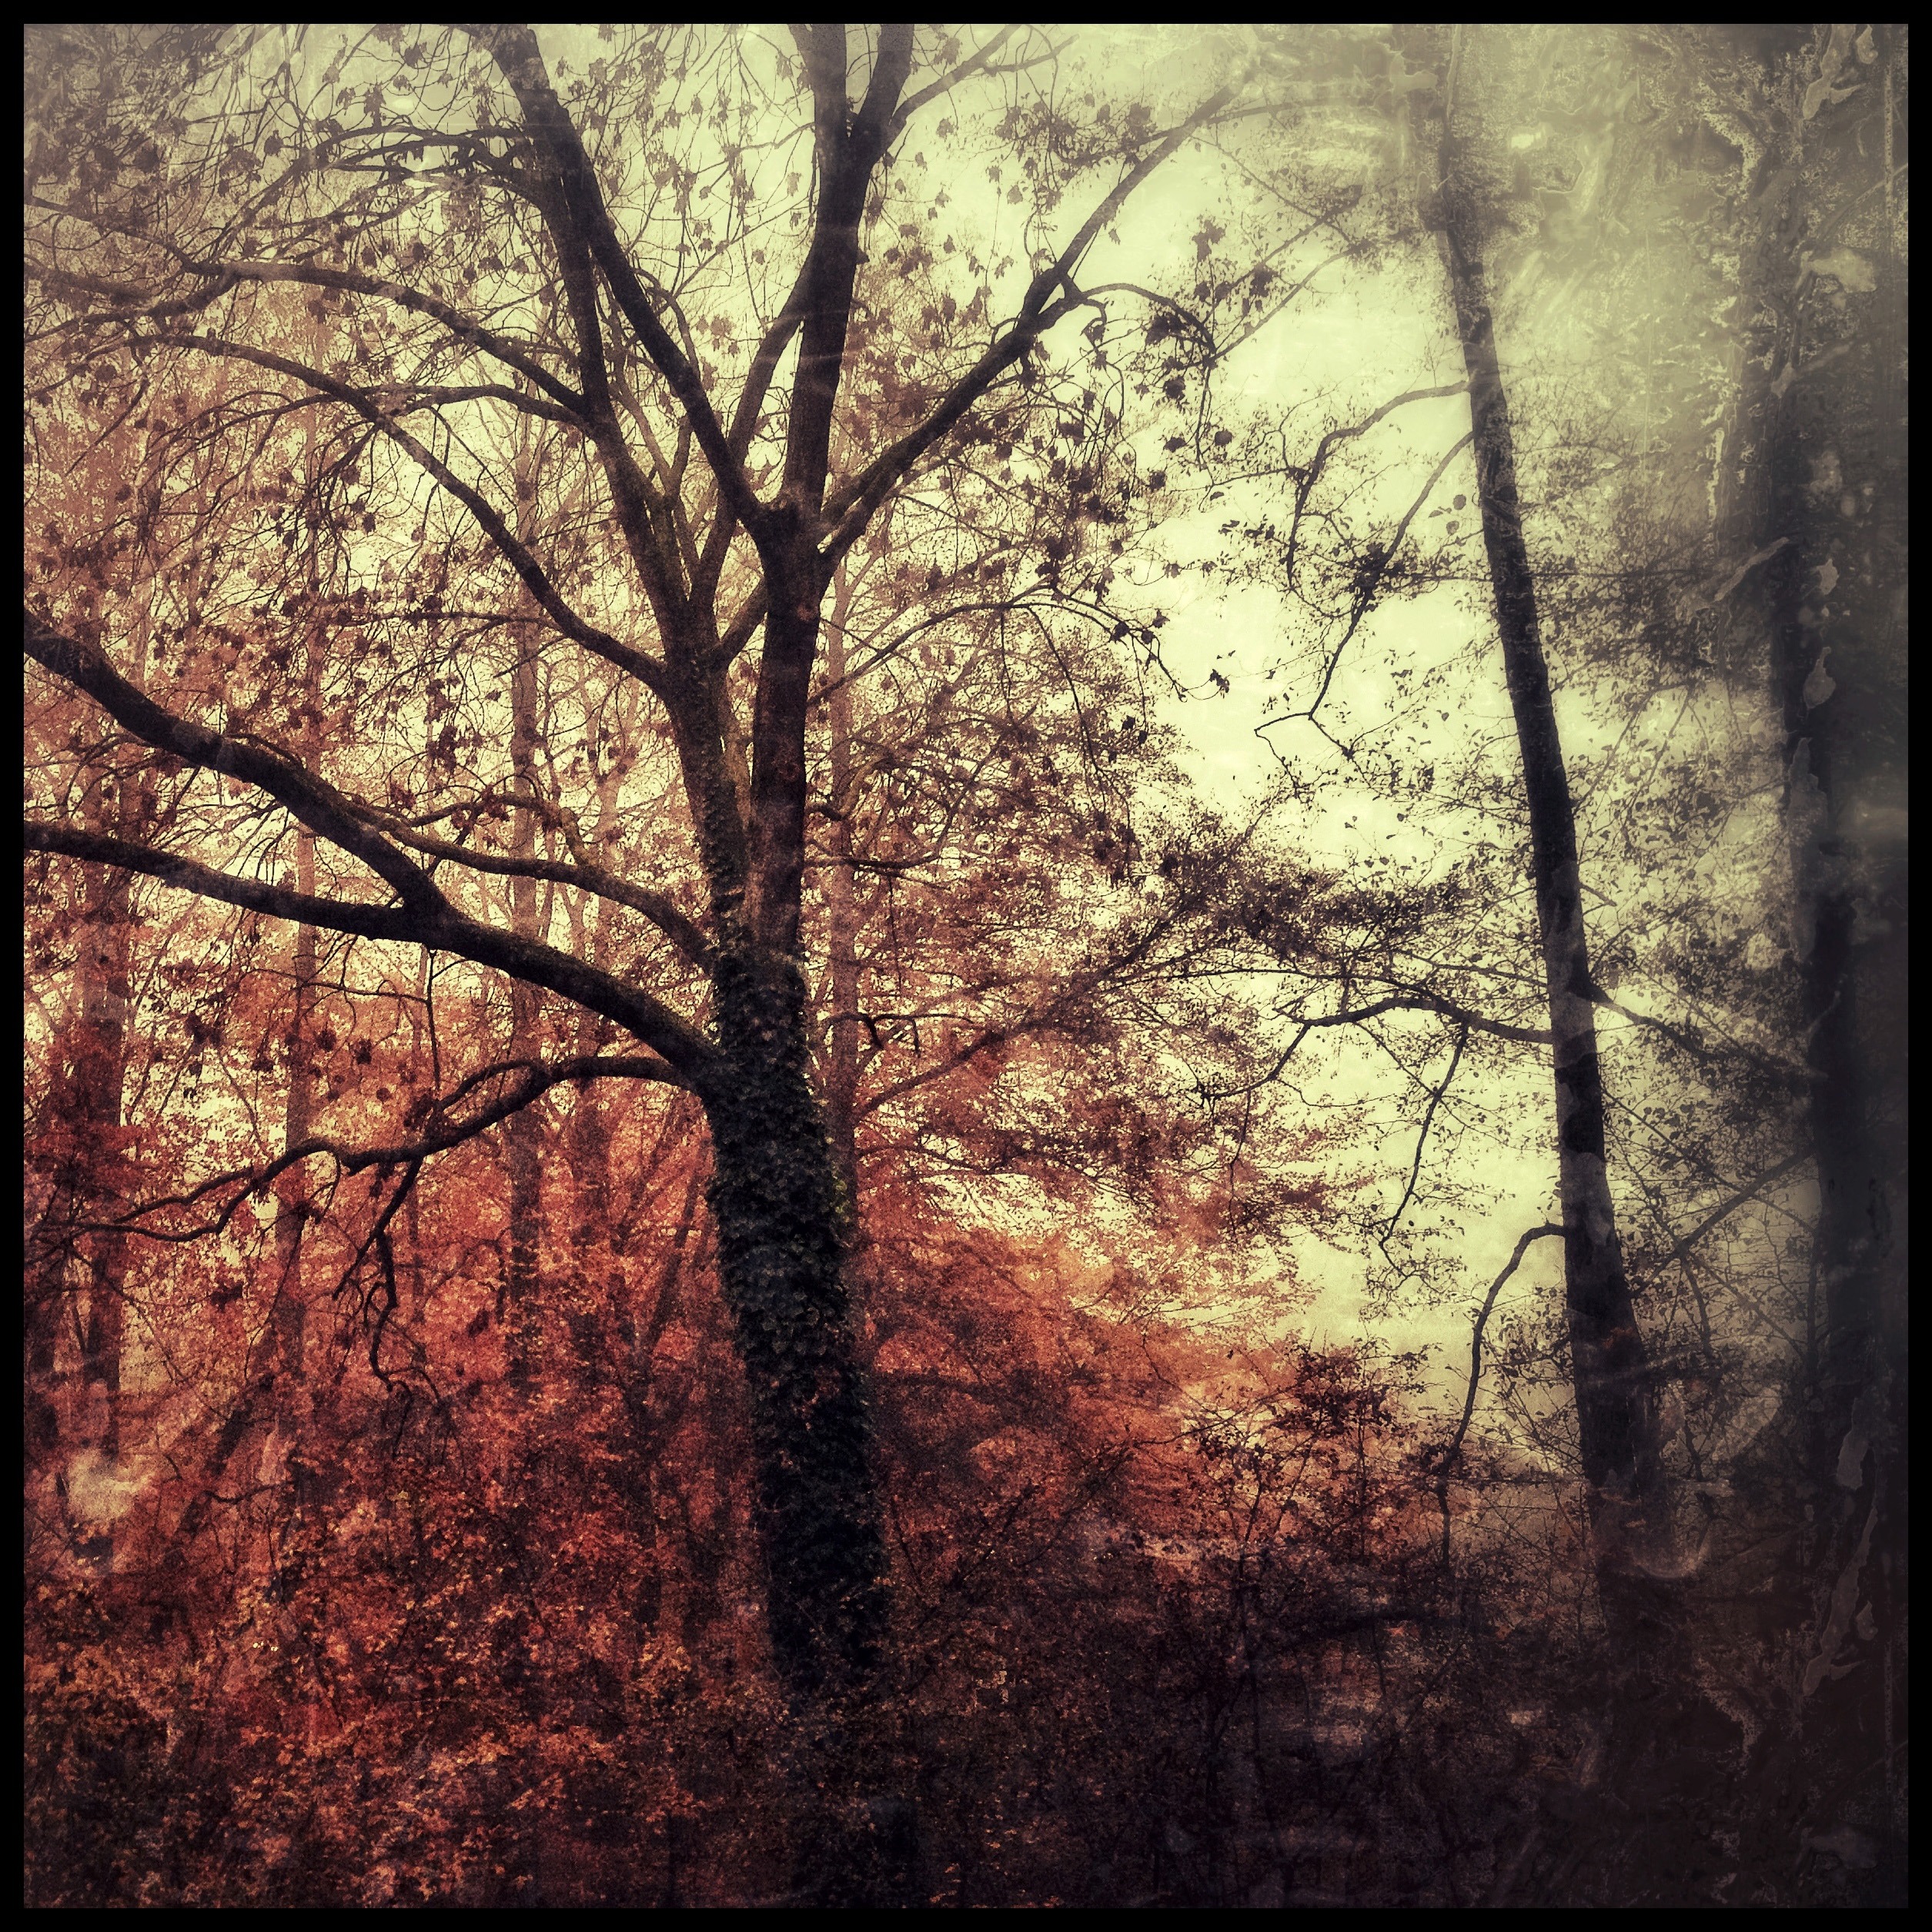
tree, nature, forest, branch, plant, vintage, sunlight, morning, texture, leaf, autumn, darkness, season, trees, leaves, woodland, habitat, october, natural environment, atmospheric phenomenon, woody plant